Julie Collins

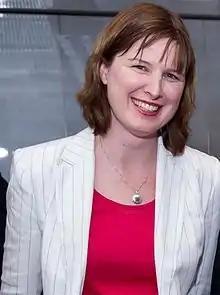
Collins in 2012

Julie Maree Collins (born 3 July 1971) is an Australian politician. She is a member of the Australian Labor Party (ALP) and has represented the Tasmanian seat of Franklin since the 2007 federal election. She held ministerial positions in the Gillard and Rudd governments, and is Minister for Agriculture, Fisheries and Forestry and former Minister for Small Business in the Albanese ministry.